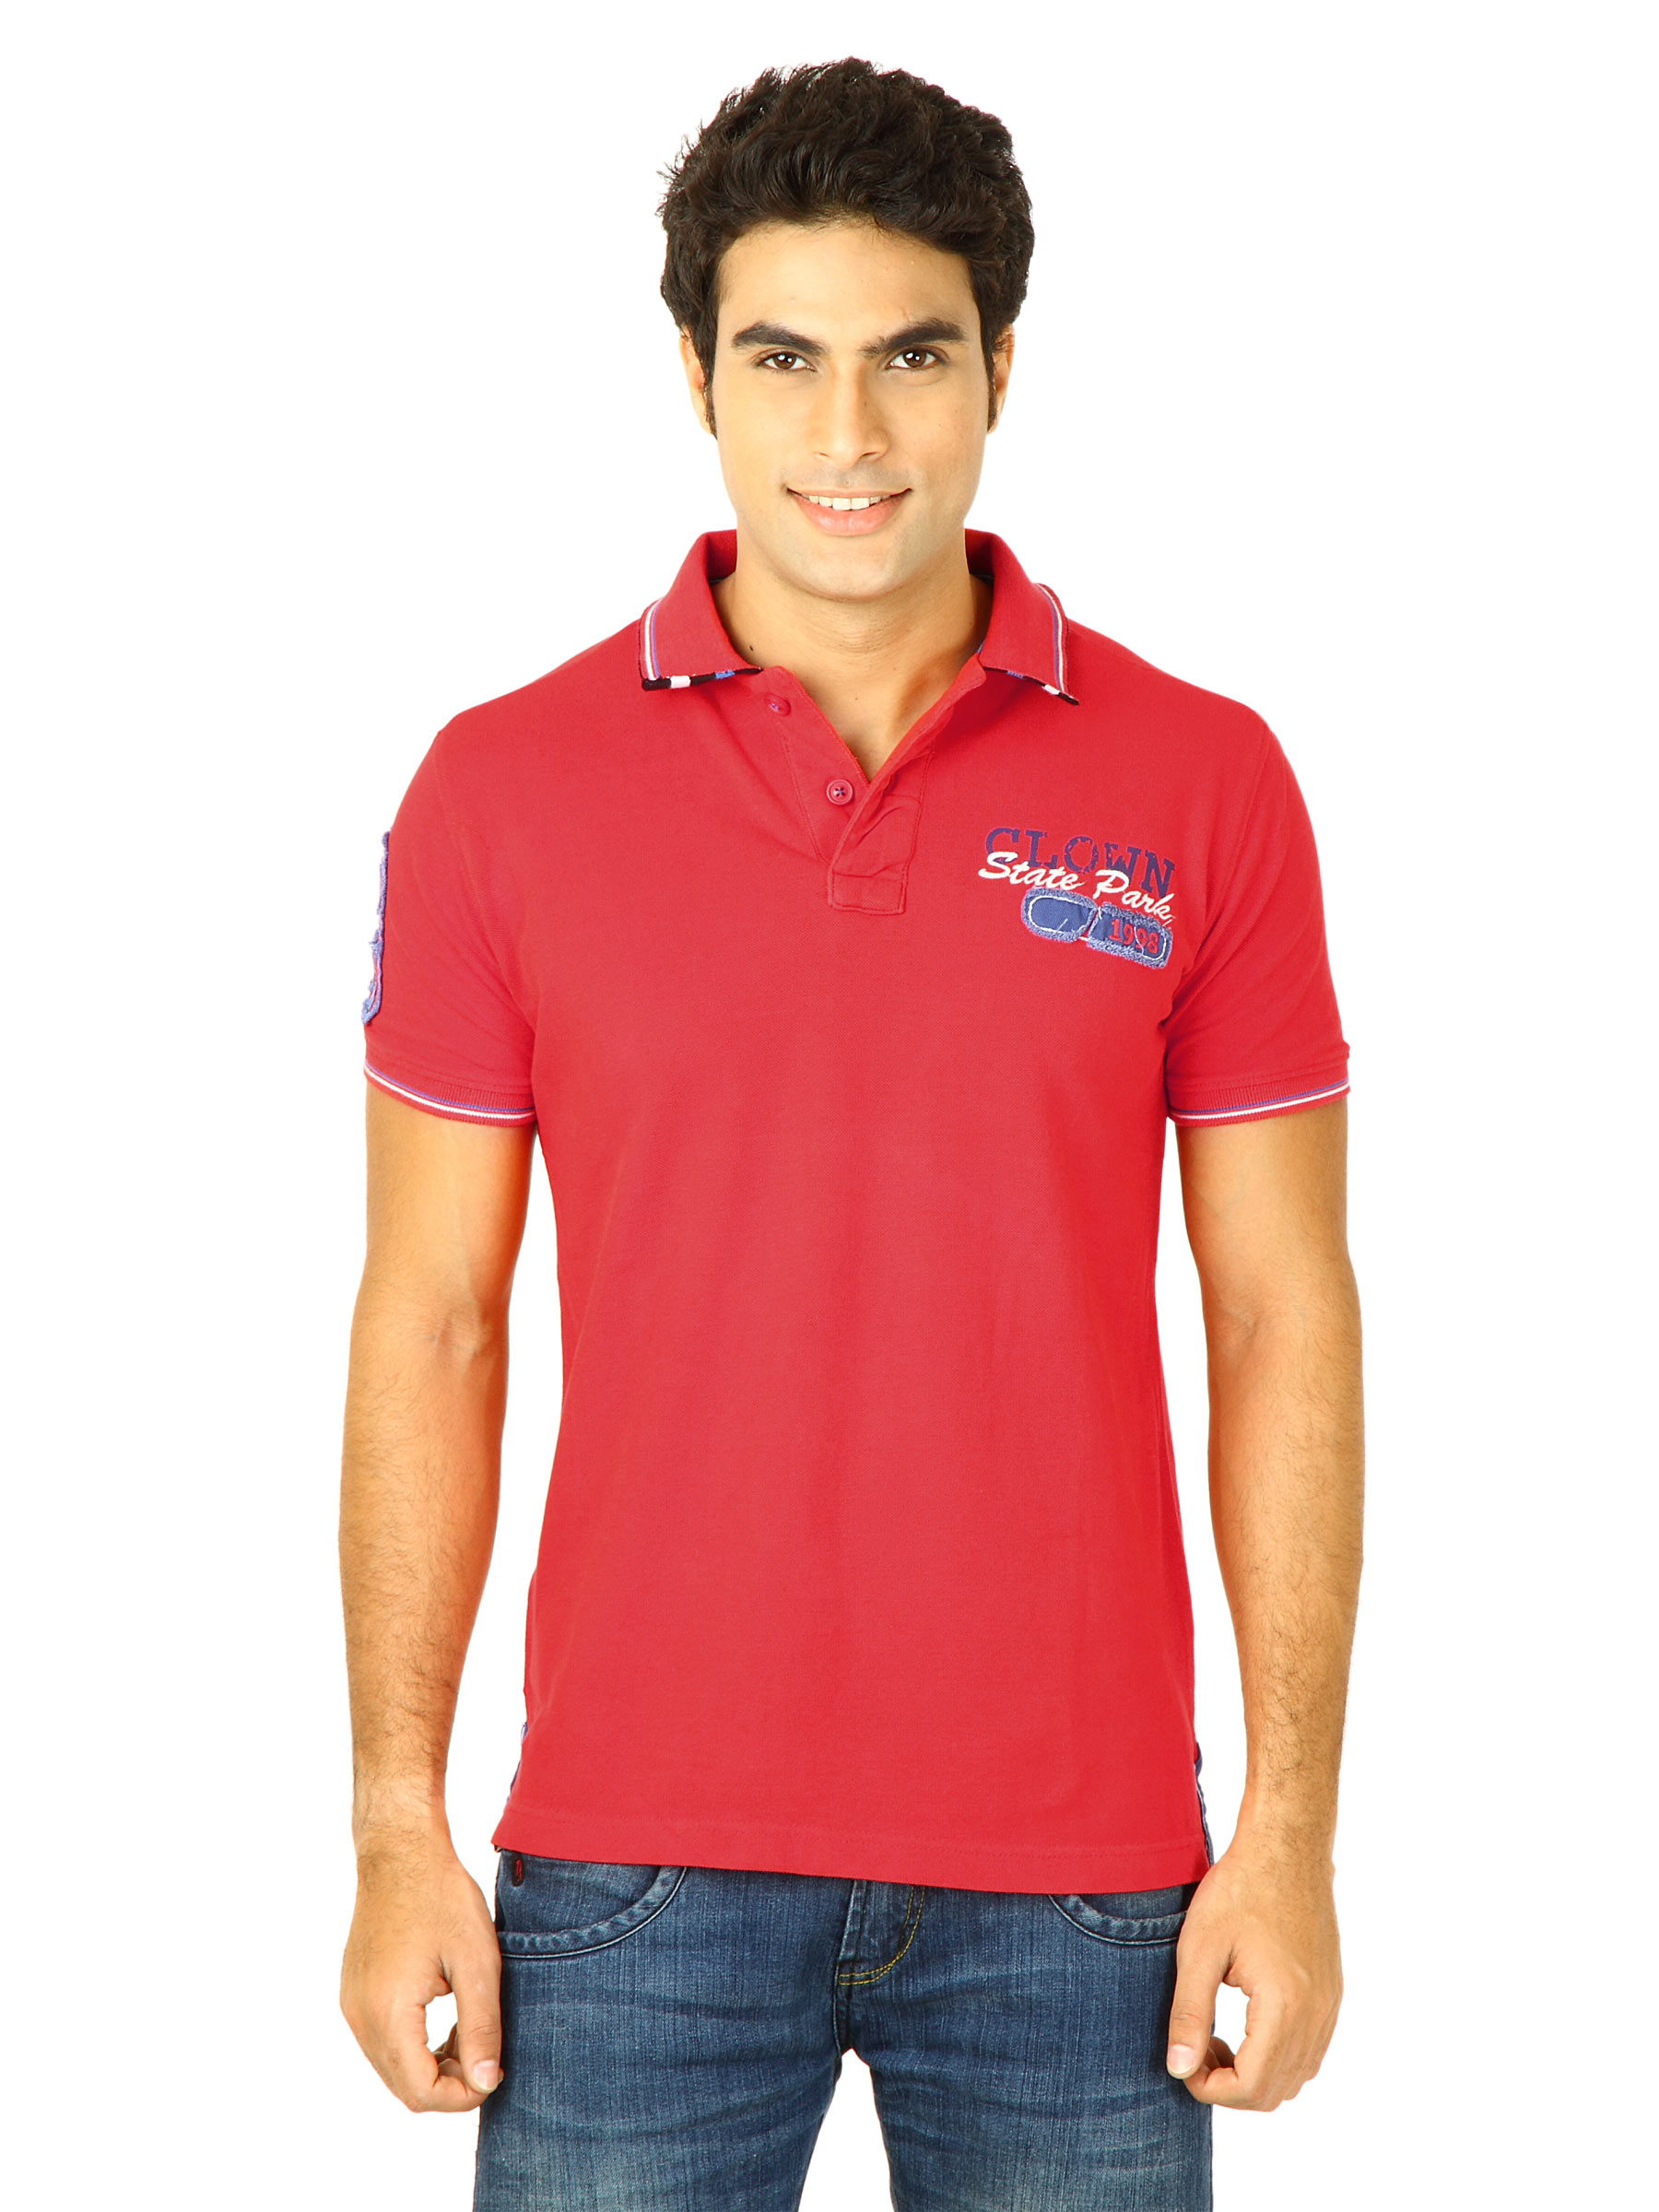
Status Quo Men Red Polo Tshirts
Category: Apparel / Topwear / Tshirts
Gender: Men
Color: Red
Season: Fall 2011
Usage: Casual